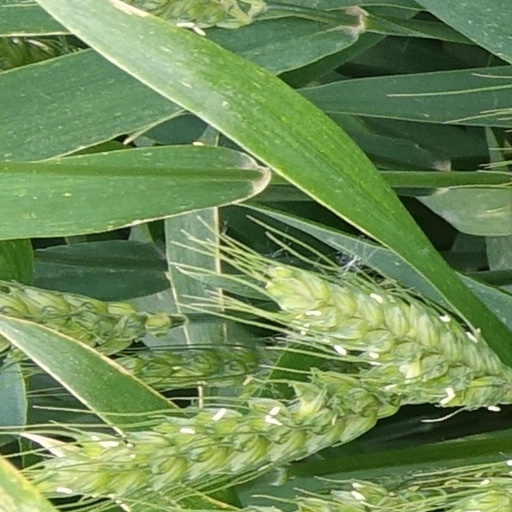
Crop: wheat